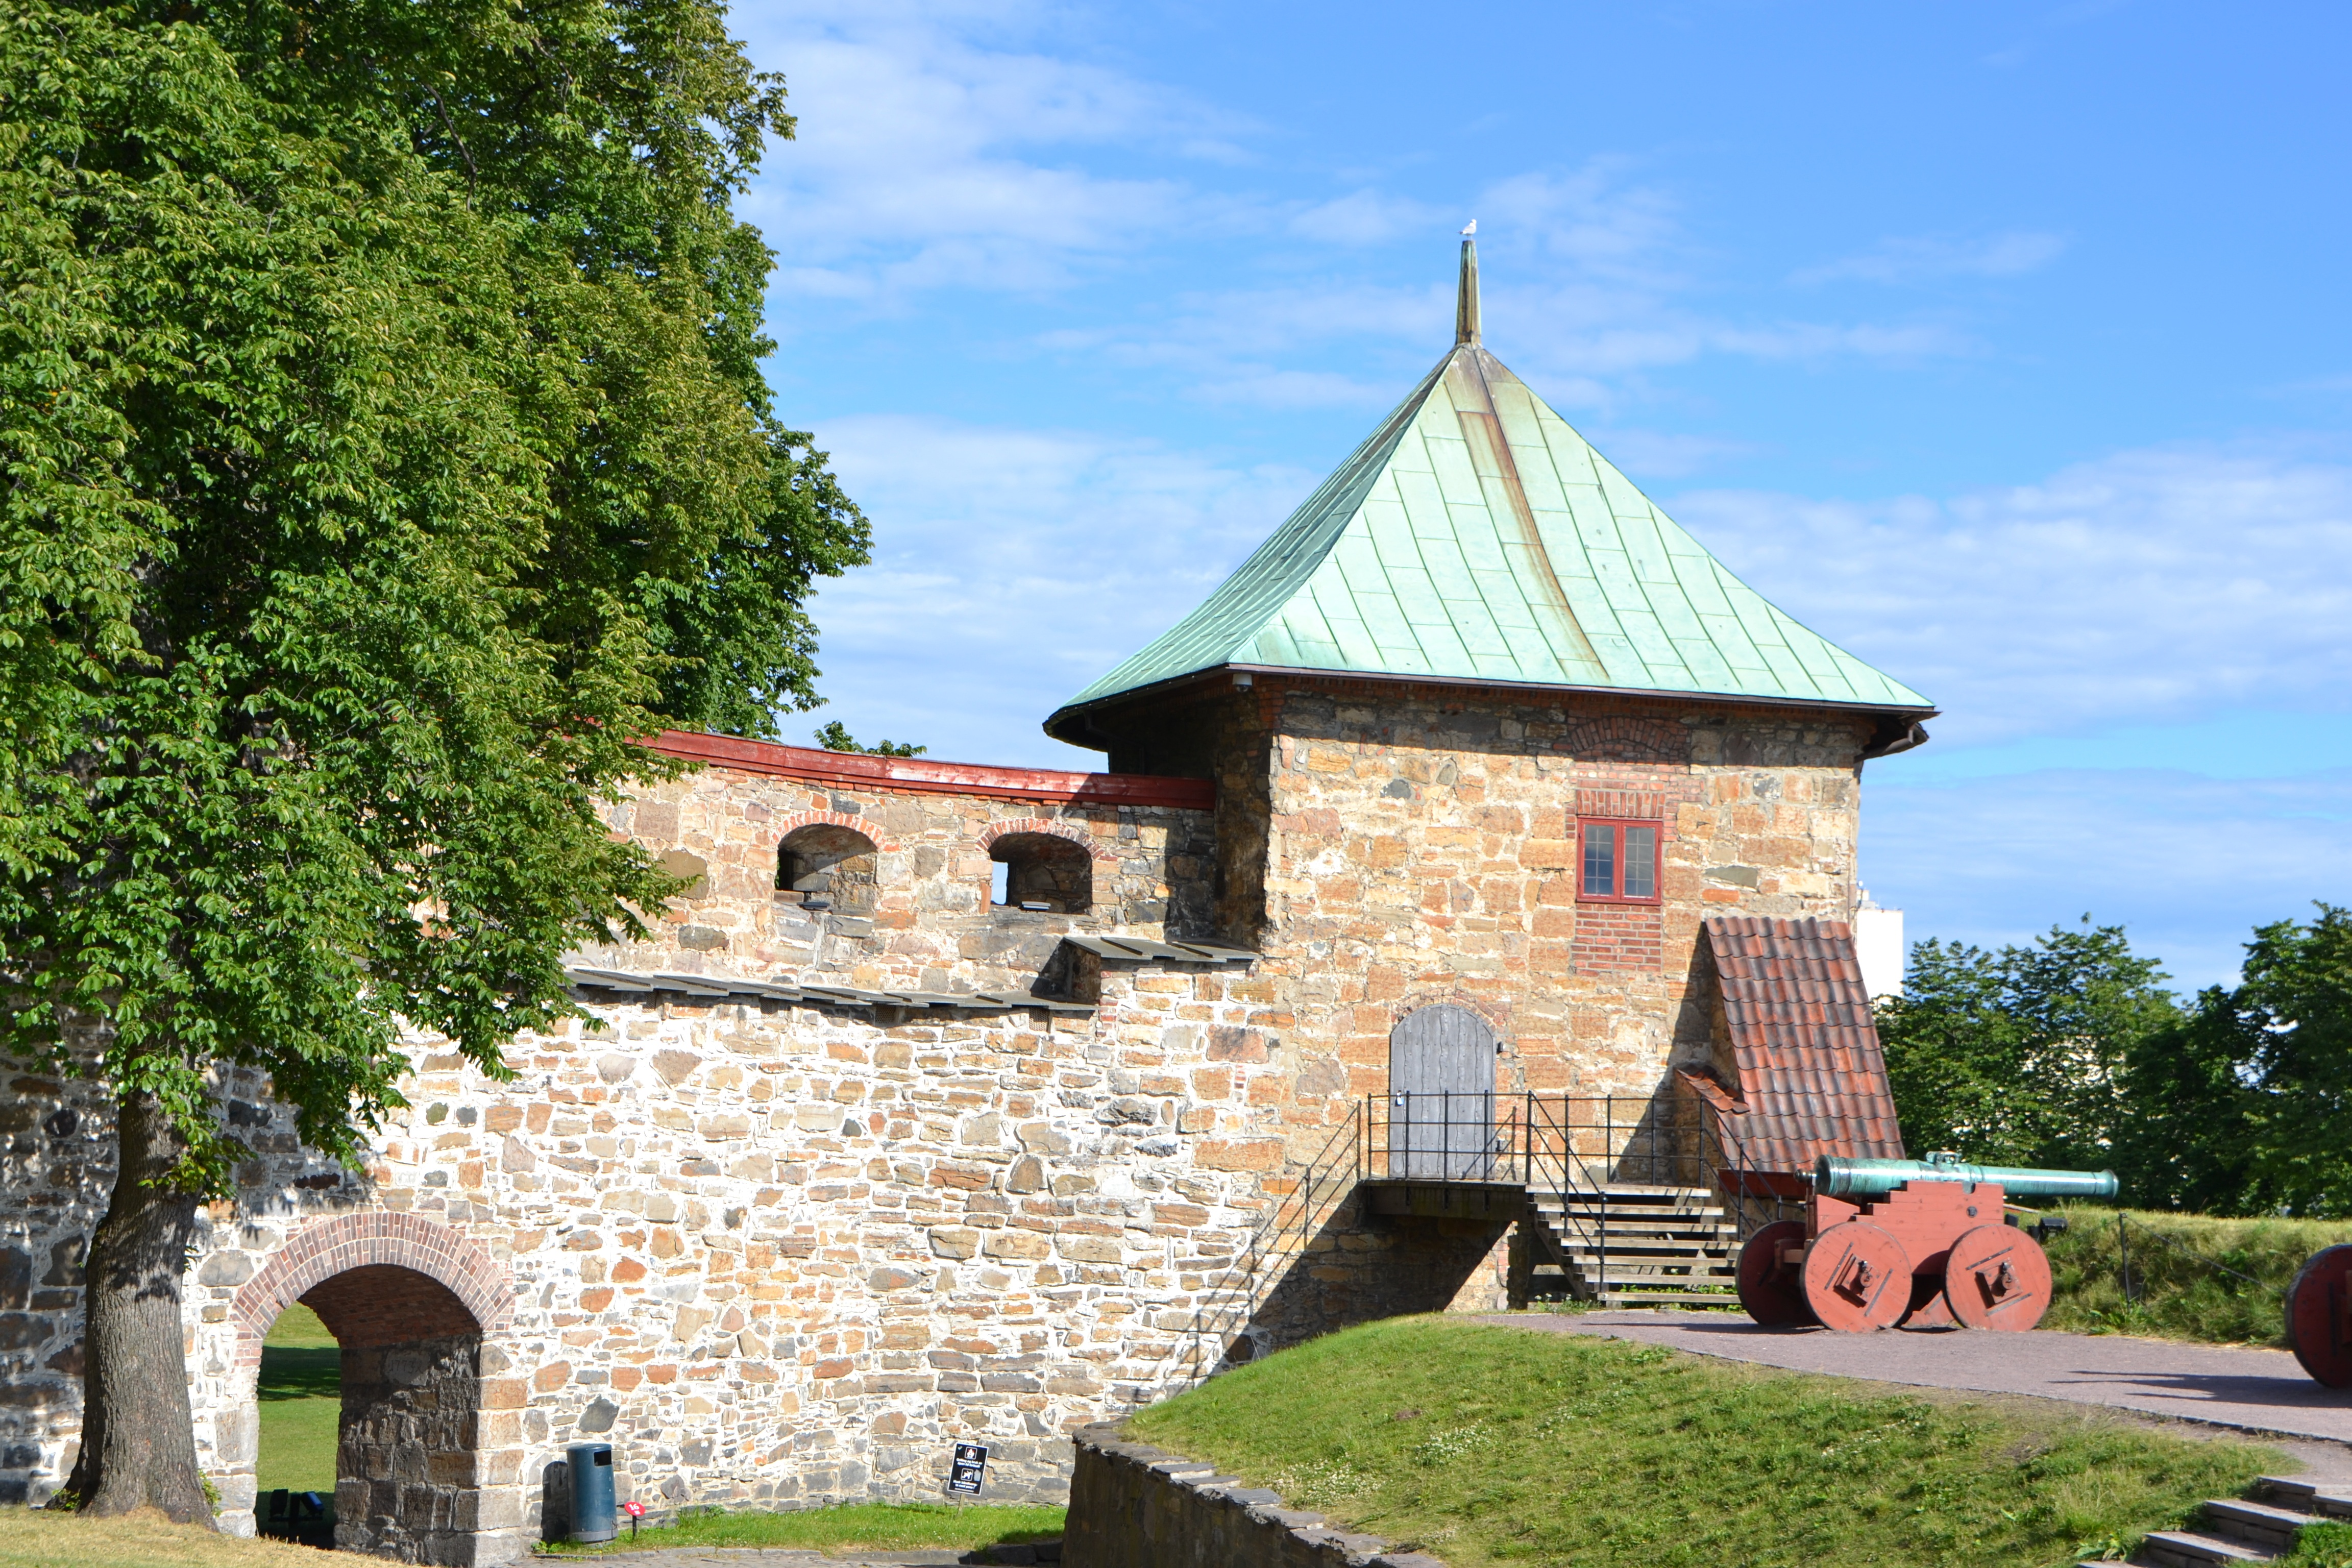
villa, building, cottage, property, chapel, place of worship, fortress, monastery, estate, norway, oslo, akershus